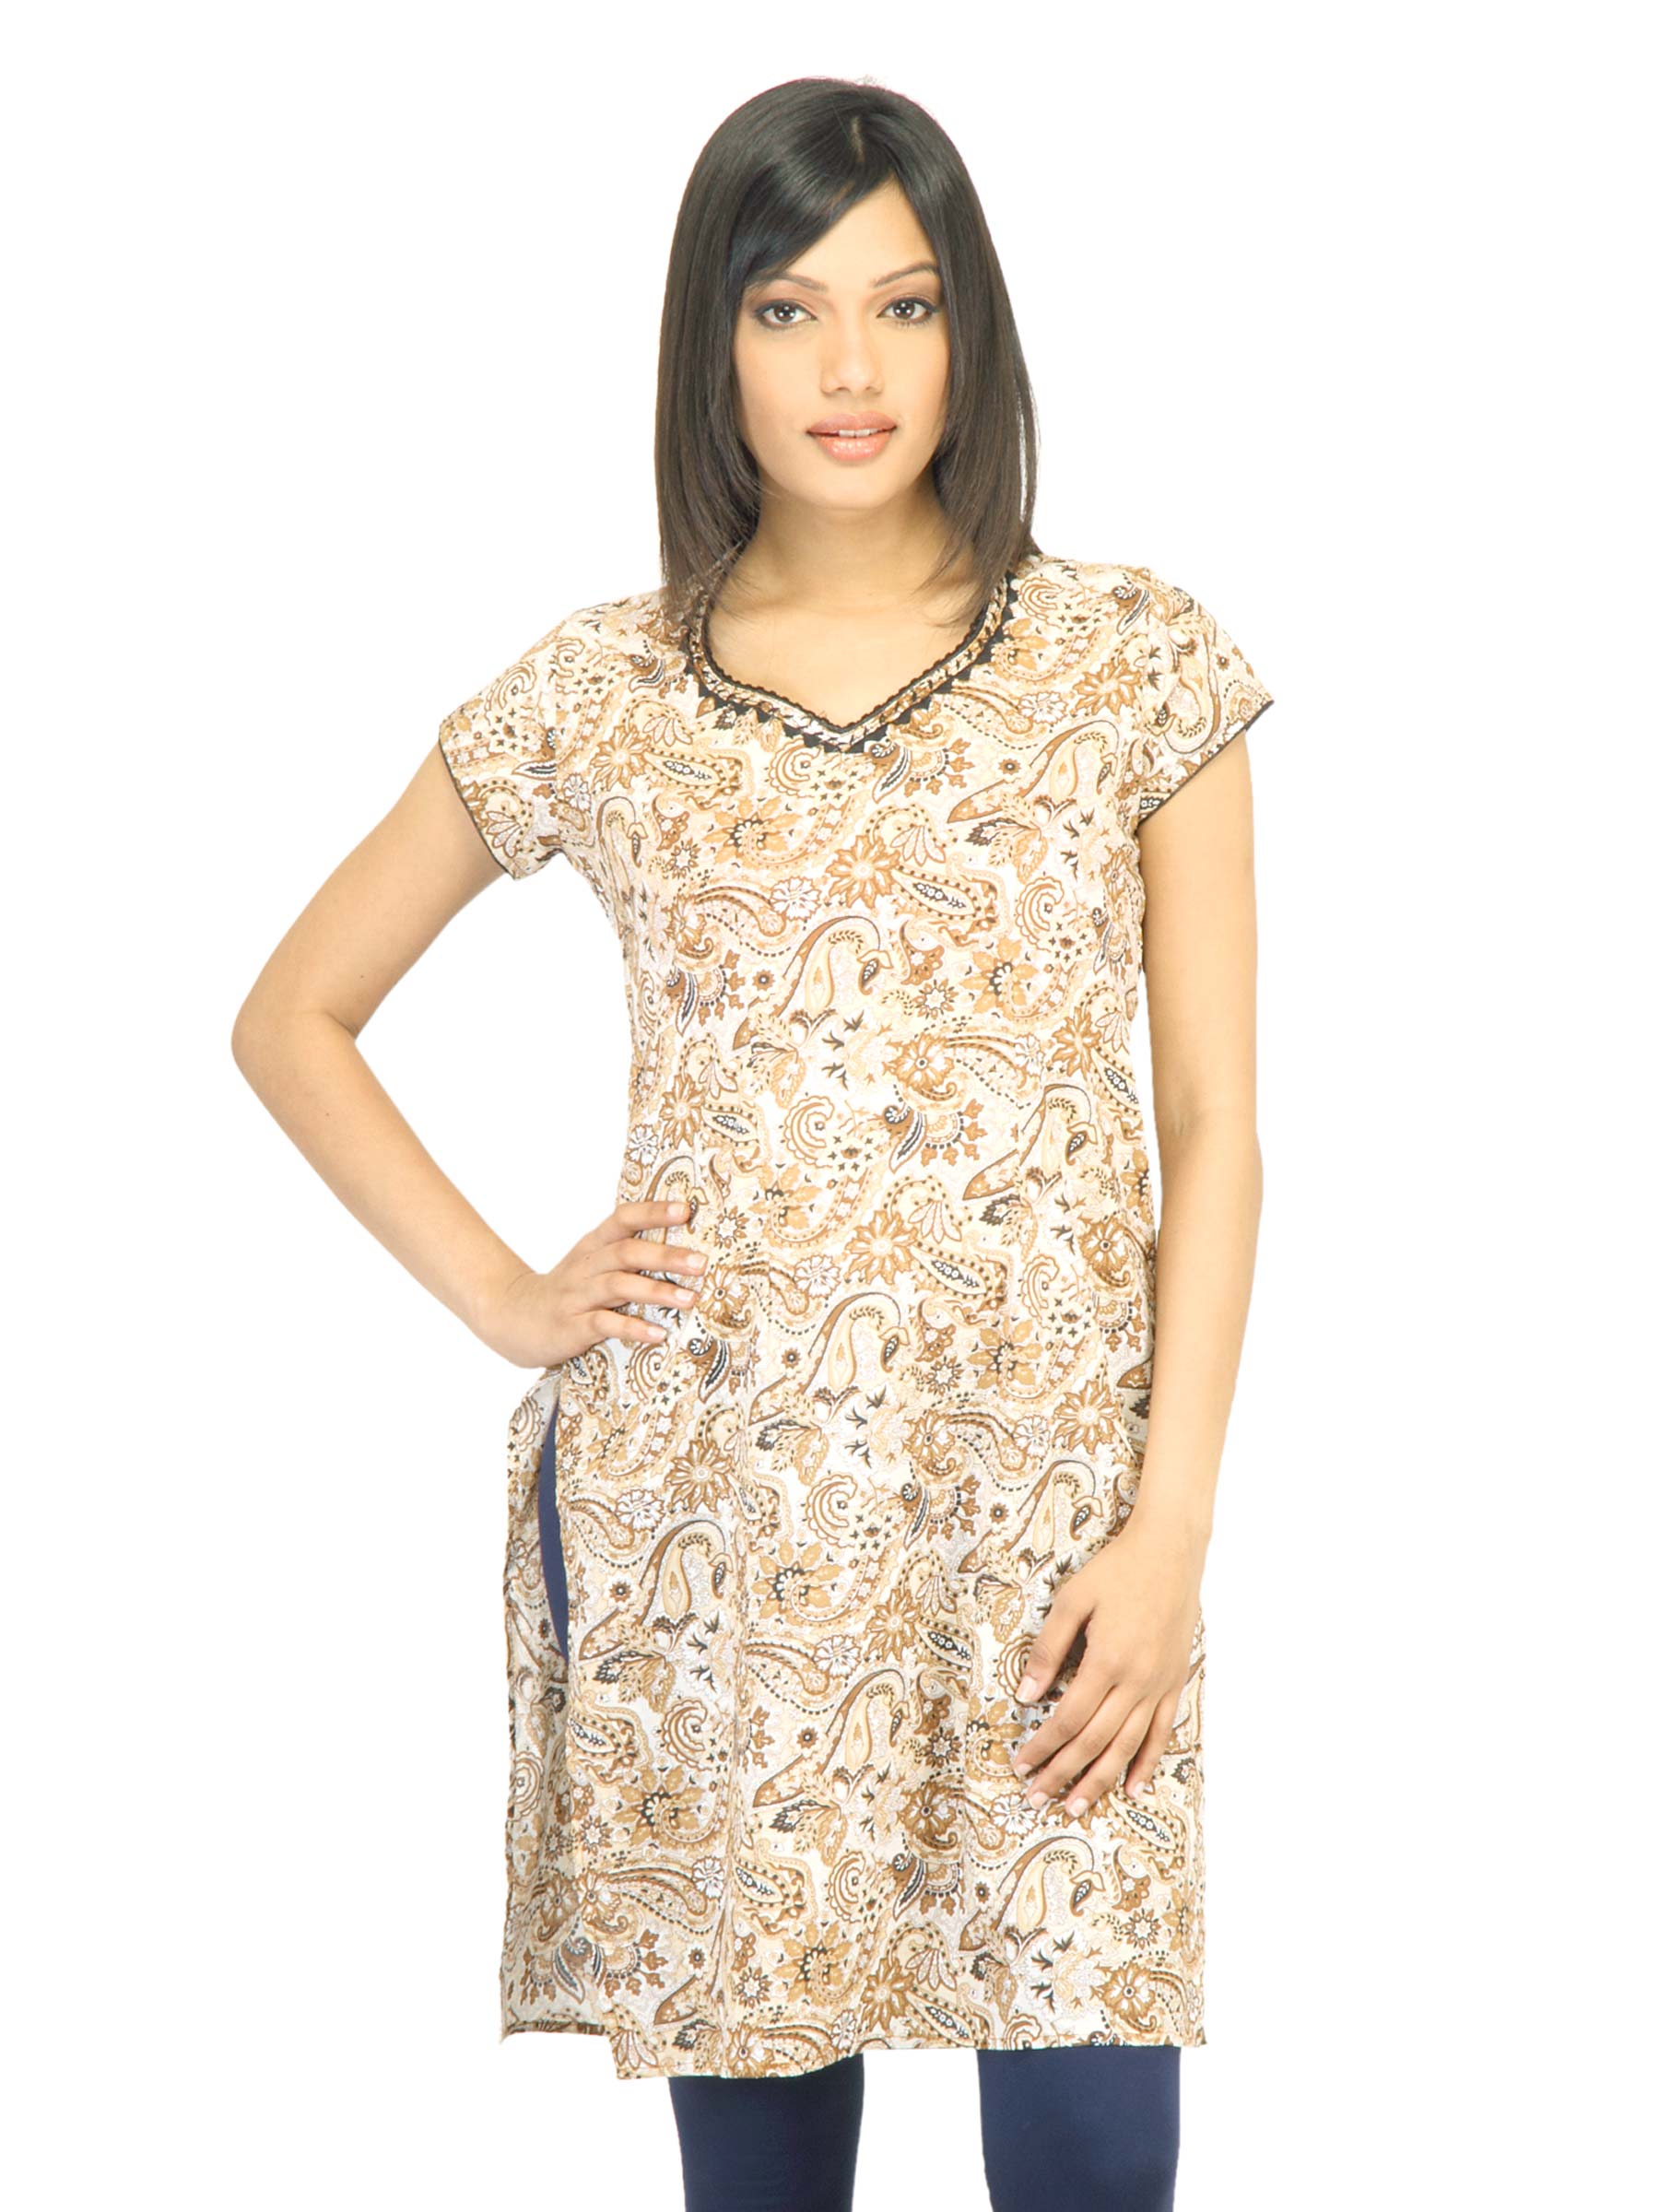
Vishudh Women Printed Brown Kurta
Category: Apparel / Topwear / Kurtas
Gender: Women
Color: Brown
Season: Fall 2011
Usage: Ethnic